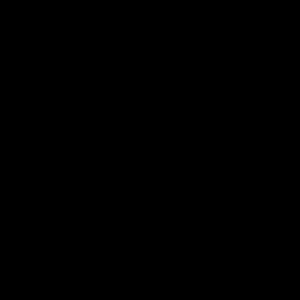
Enhedscirklen
Enhedscirkel
Enhedscirklen er en særlig cirkel, der anvendes i forbindelse med trigonometri. Enhedscirklen er kendetegnet ved at dens radius er 1. Indlagt i et retvinklet koordinatsystem har den sit centrum i origo dvs.